Swansea Rifles

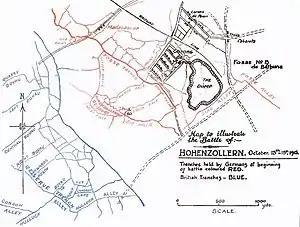
The Hohenzollern Redoubt in October 1915.

At the end of September 28 Division moved up to join the Battle of Loos. 85th Brigade went in first on 27 September to continue the actions against the Hohenzollern Redoubt. By 30 September the brigade was exhausted and was relieved by 84th Brigade. At 20.00 on 1 October the 1st Welsh launched a surprise attack on 'Little Willie' trench, a section of which they captured despite heavy casualties. The following day the Germans subjected the trench to heavy bombardment and counter-attacks. The 1st Welsh were cut off and supplies of food, water and ammunition could not be carried to them across No man's land. Crichton-Stuart ordered his men to dig a sap across to them, which was completed about 14.30. But it was too late: the 1st Welsh had to be withdrawn from Little Willie under covering fire from the 1/6th Welsh. Crichton-Stuart was killed while looking over the parapet to supervise his battalion's fire. One report stated that Crichton-Stuart was preparing to lead a counter-attack to recover his close friend Maj Reginald Browning of 1/6th Bn who was still in the abandoned trench. Lt-Col Lord Ninian Crichton-Stuart was buried in Béthune Town Cemetery. Major Browning is commemorated on the Loos Memorial to the Missing, together with 19 other men of 1/6th Bn (and many more from 1st Bn) who died on 1–2 October 1915 and have no known grave.